List of birds of Korea

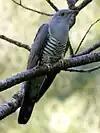
Oriental cuckoo

Owls are solitary nocturnal birds of prey. They have large forward-facing eyes and ears, a hawk-like beak and a conspicuous circle of feathers around each eye called a facial disk. 11 Korean species have been recorded.